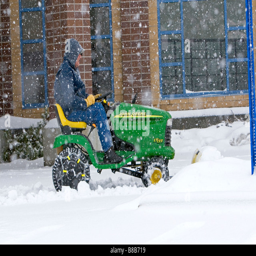
business riding lawn mower fitted with a snow plow removing snow from a parking lot